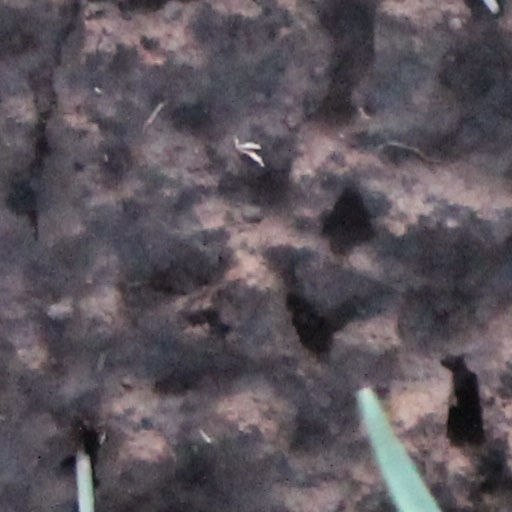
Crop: wheat